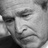
Emotion: sad